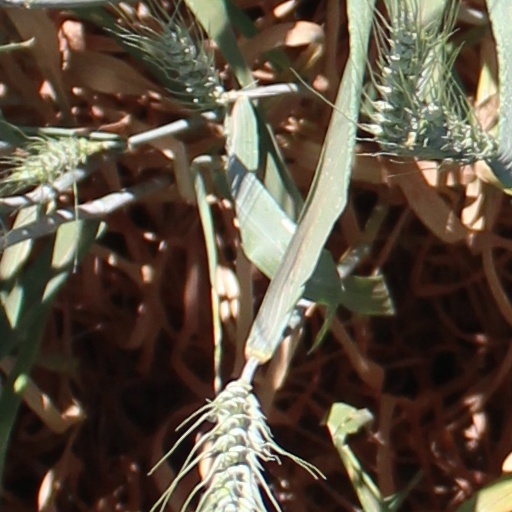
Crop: wheat